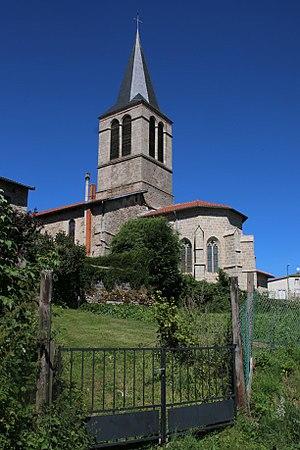
Saint-Germain-l'Herm est une commune française située dans le département du Puy-de-Dôme, en région Auvergne-Rhône-Alpes.